Jesús Requejo San Román

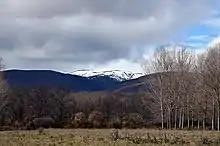
Sanabria county landscape

Since early modern era the noble family of Requejo has been related to the region of León, though for centuries none of its representatives distinguished himself in the history of Spain. Things changed in the mid-19th century, when one branch of the Requejos turned into a Liberal “oligarquía dominante” in the province of Zamora and Miguel Requejo Linares was – apart from being key taxpayer in the province – the chief Sagastino in Zamora. It is not clear how they were related to the ascendants of Jesús, yet it is confirmed that both branches remained in contact. The father of Jesús, Víctor Requejo Rodríguez, belonged to the middle class and served as a court clerk in the town of Puebla de Sanabria. He married Josefa San Román San Román; none of the sources consulted provides any closer information on her family, though many San Románs held various petty official positions in the county and were also of Liberal political preferences.